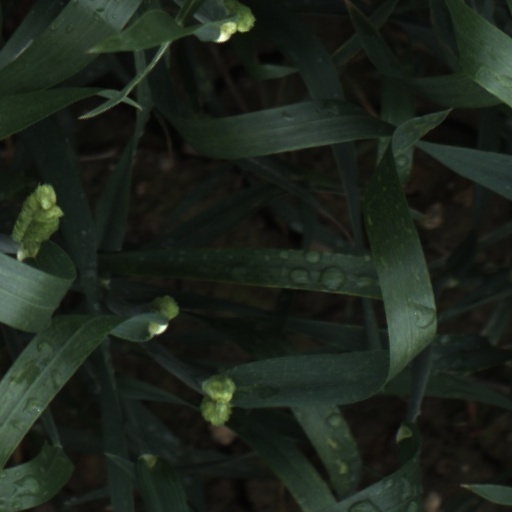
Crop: wheat